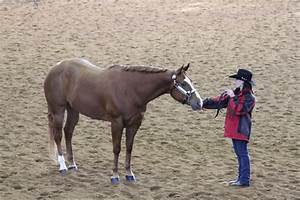
Label: horse